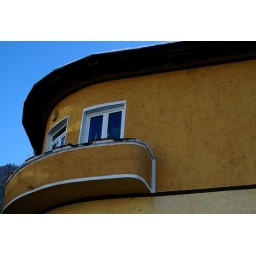
Upper part of an house in Brasov. I liked the color of the walls and the reflections of the sky in the windows